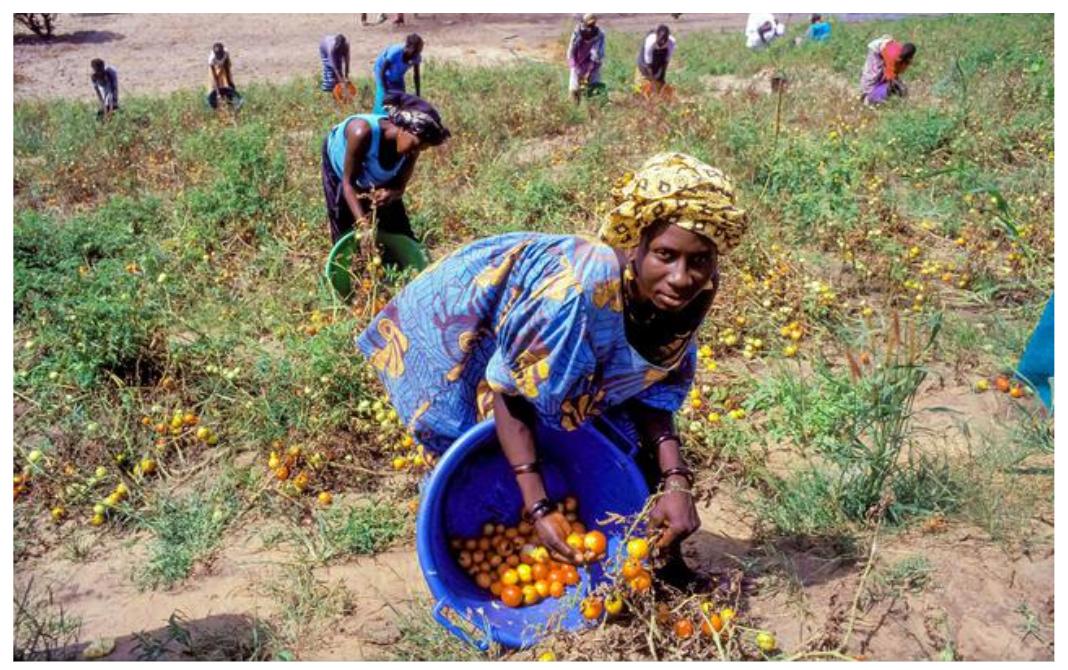
Wakulima wa nyanya walioko shambani wakivuna nyanya zao katima vyomba maalumu, kwa ajili ya kupeleka sokoni ili kuuza.